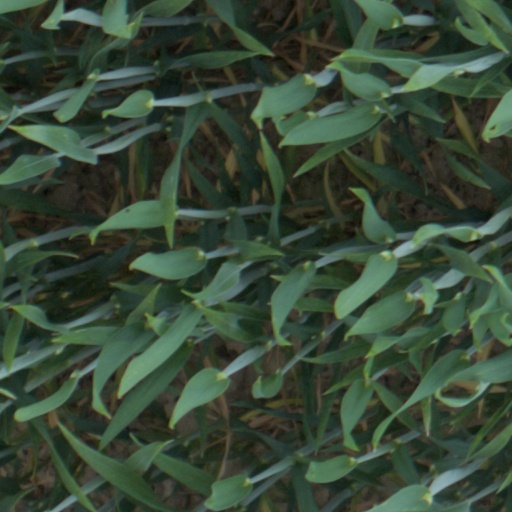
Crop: wheat